Ok Jaanu

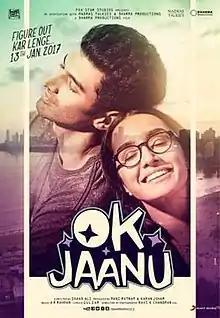
Theatrical release poster

OK Jaanu is a 2017 Indian Hindi-language musical romantic drama film directed by Shaad Ali, written by Mani Ratnam and produced by Ratnam and Karan Johar under their banners Madras Talkies and Dharma Productions respectively. A remake of Ratnam's Tamil film "O Kadhal Kanmani", it stars Aditya Roy Kapur and Shraddha Kapoor with a supporting cast including Naseeruddin Shah and Leela Samson, the latter of whom appeared in the original as well, marking her Hindi debut, who essay about the protagonists' landlords. A. R. Rahman composed the film's score and soundtrack, with Gulzar writing the lyrics and dialogues for the film. The film was released on 13 January 2017 to negative reviews with criticism towards the chemistry of the lead pair, story, screenplay, direction, and dialogues, although the music, cinematography, and the supporting cast performances were praised. It became a disaster at the box office.